Lands of Tour and Kirkland

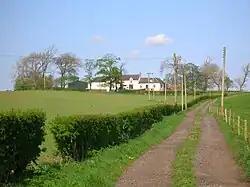
Jocksthorn Farm from the Kilmaurs Kirkton

The name 'Tower', changed to 'Tour' in the 1900s, as used nowadays for the nearby estate and the old monastic area below the glebe, derives from the old buildings of the collegiate church community dwellings that lay below this church, once described thus : ""It is a high strong-built house, consisting of several apartments; ... most likely the clergy had this for their residence."" It is recorded that the collegiate church had a provost, six to eight prebendaries and two choir boys and therefore a fair amount of accommodation was required.